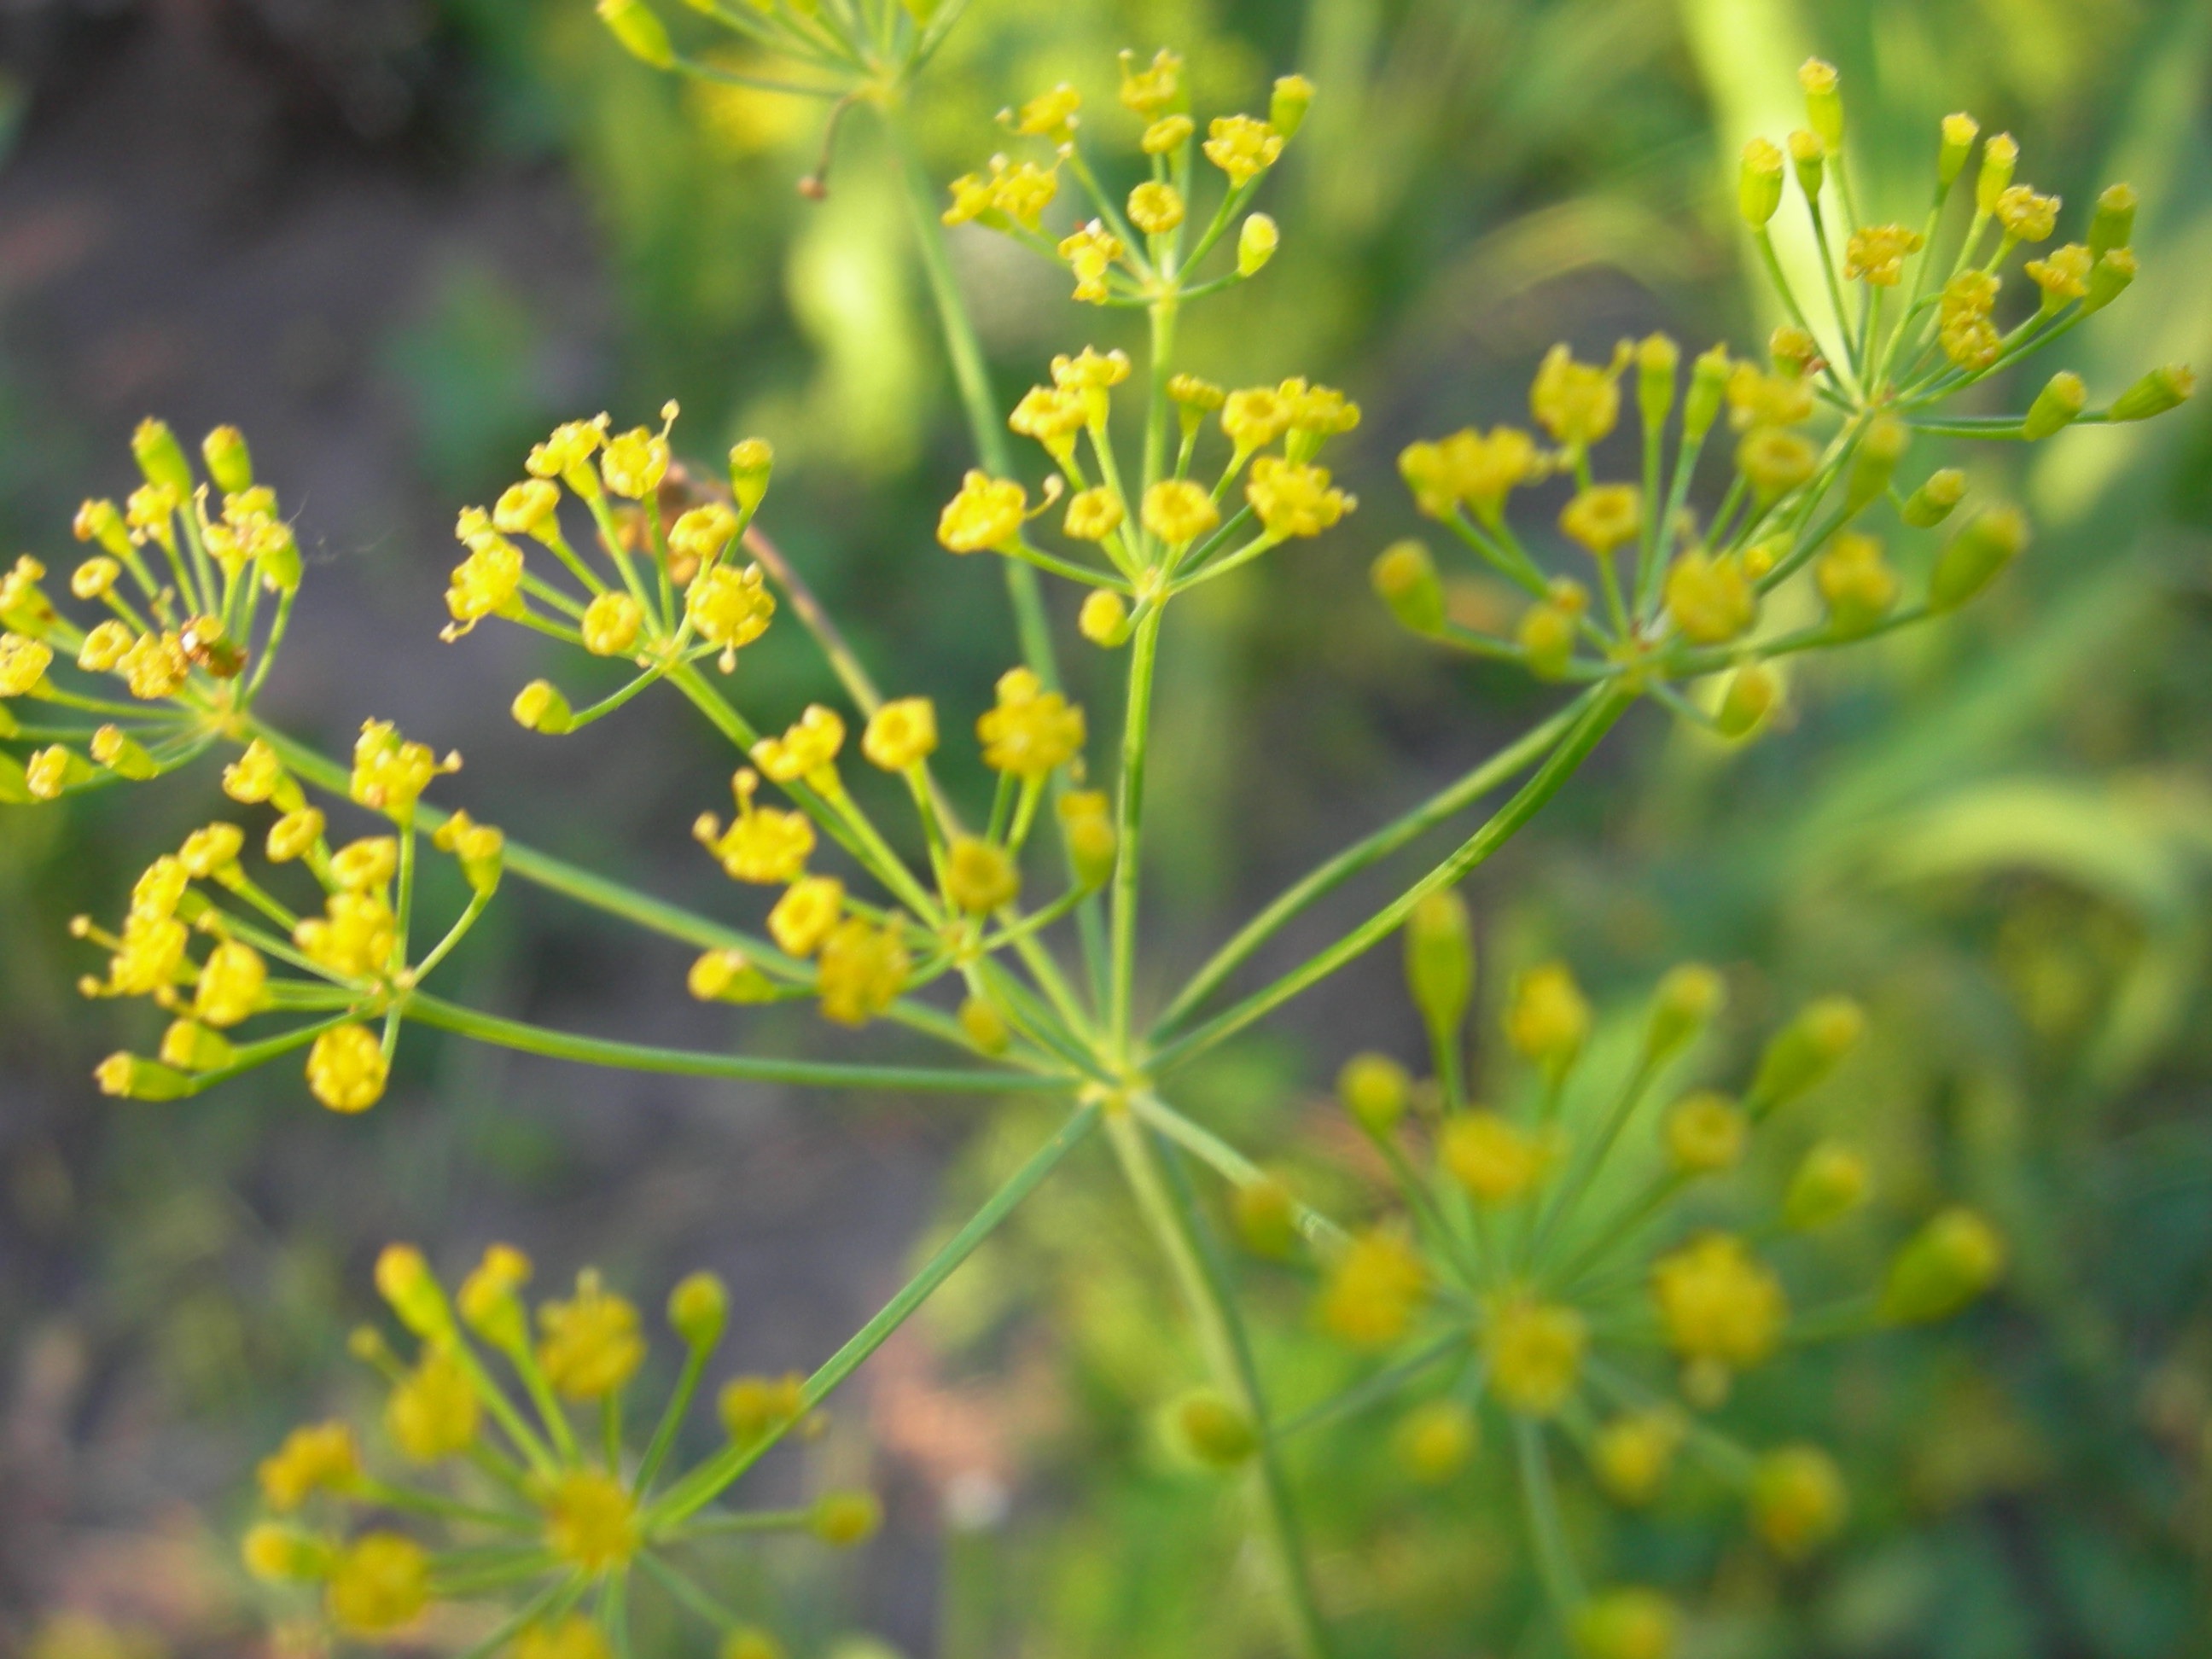
plant, meadow, prairie, flower, food, herb, produce, vegetable, crop, yellow, flora, rapeseed, wildflower, shrub, rue, canola, mustard, brassica, macro photography, flowering plant, subshrub, land plant, mustard plant, brassica rapa, common rue